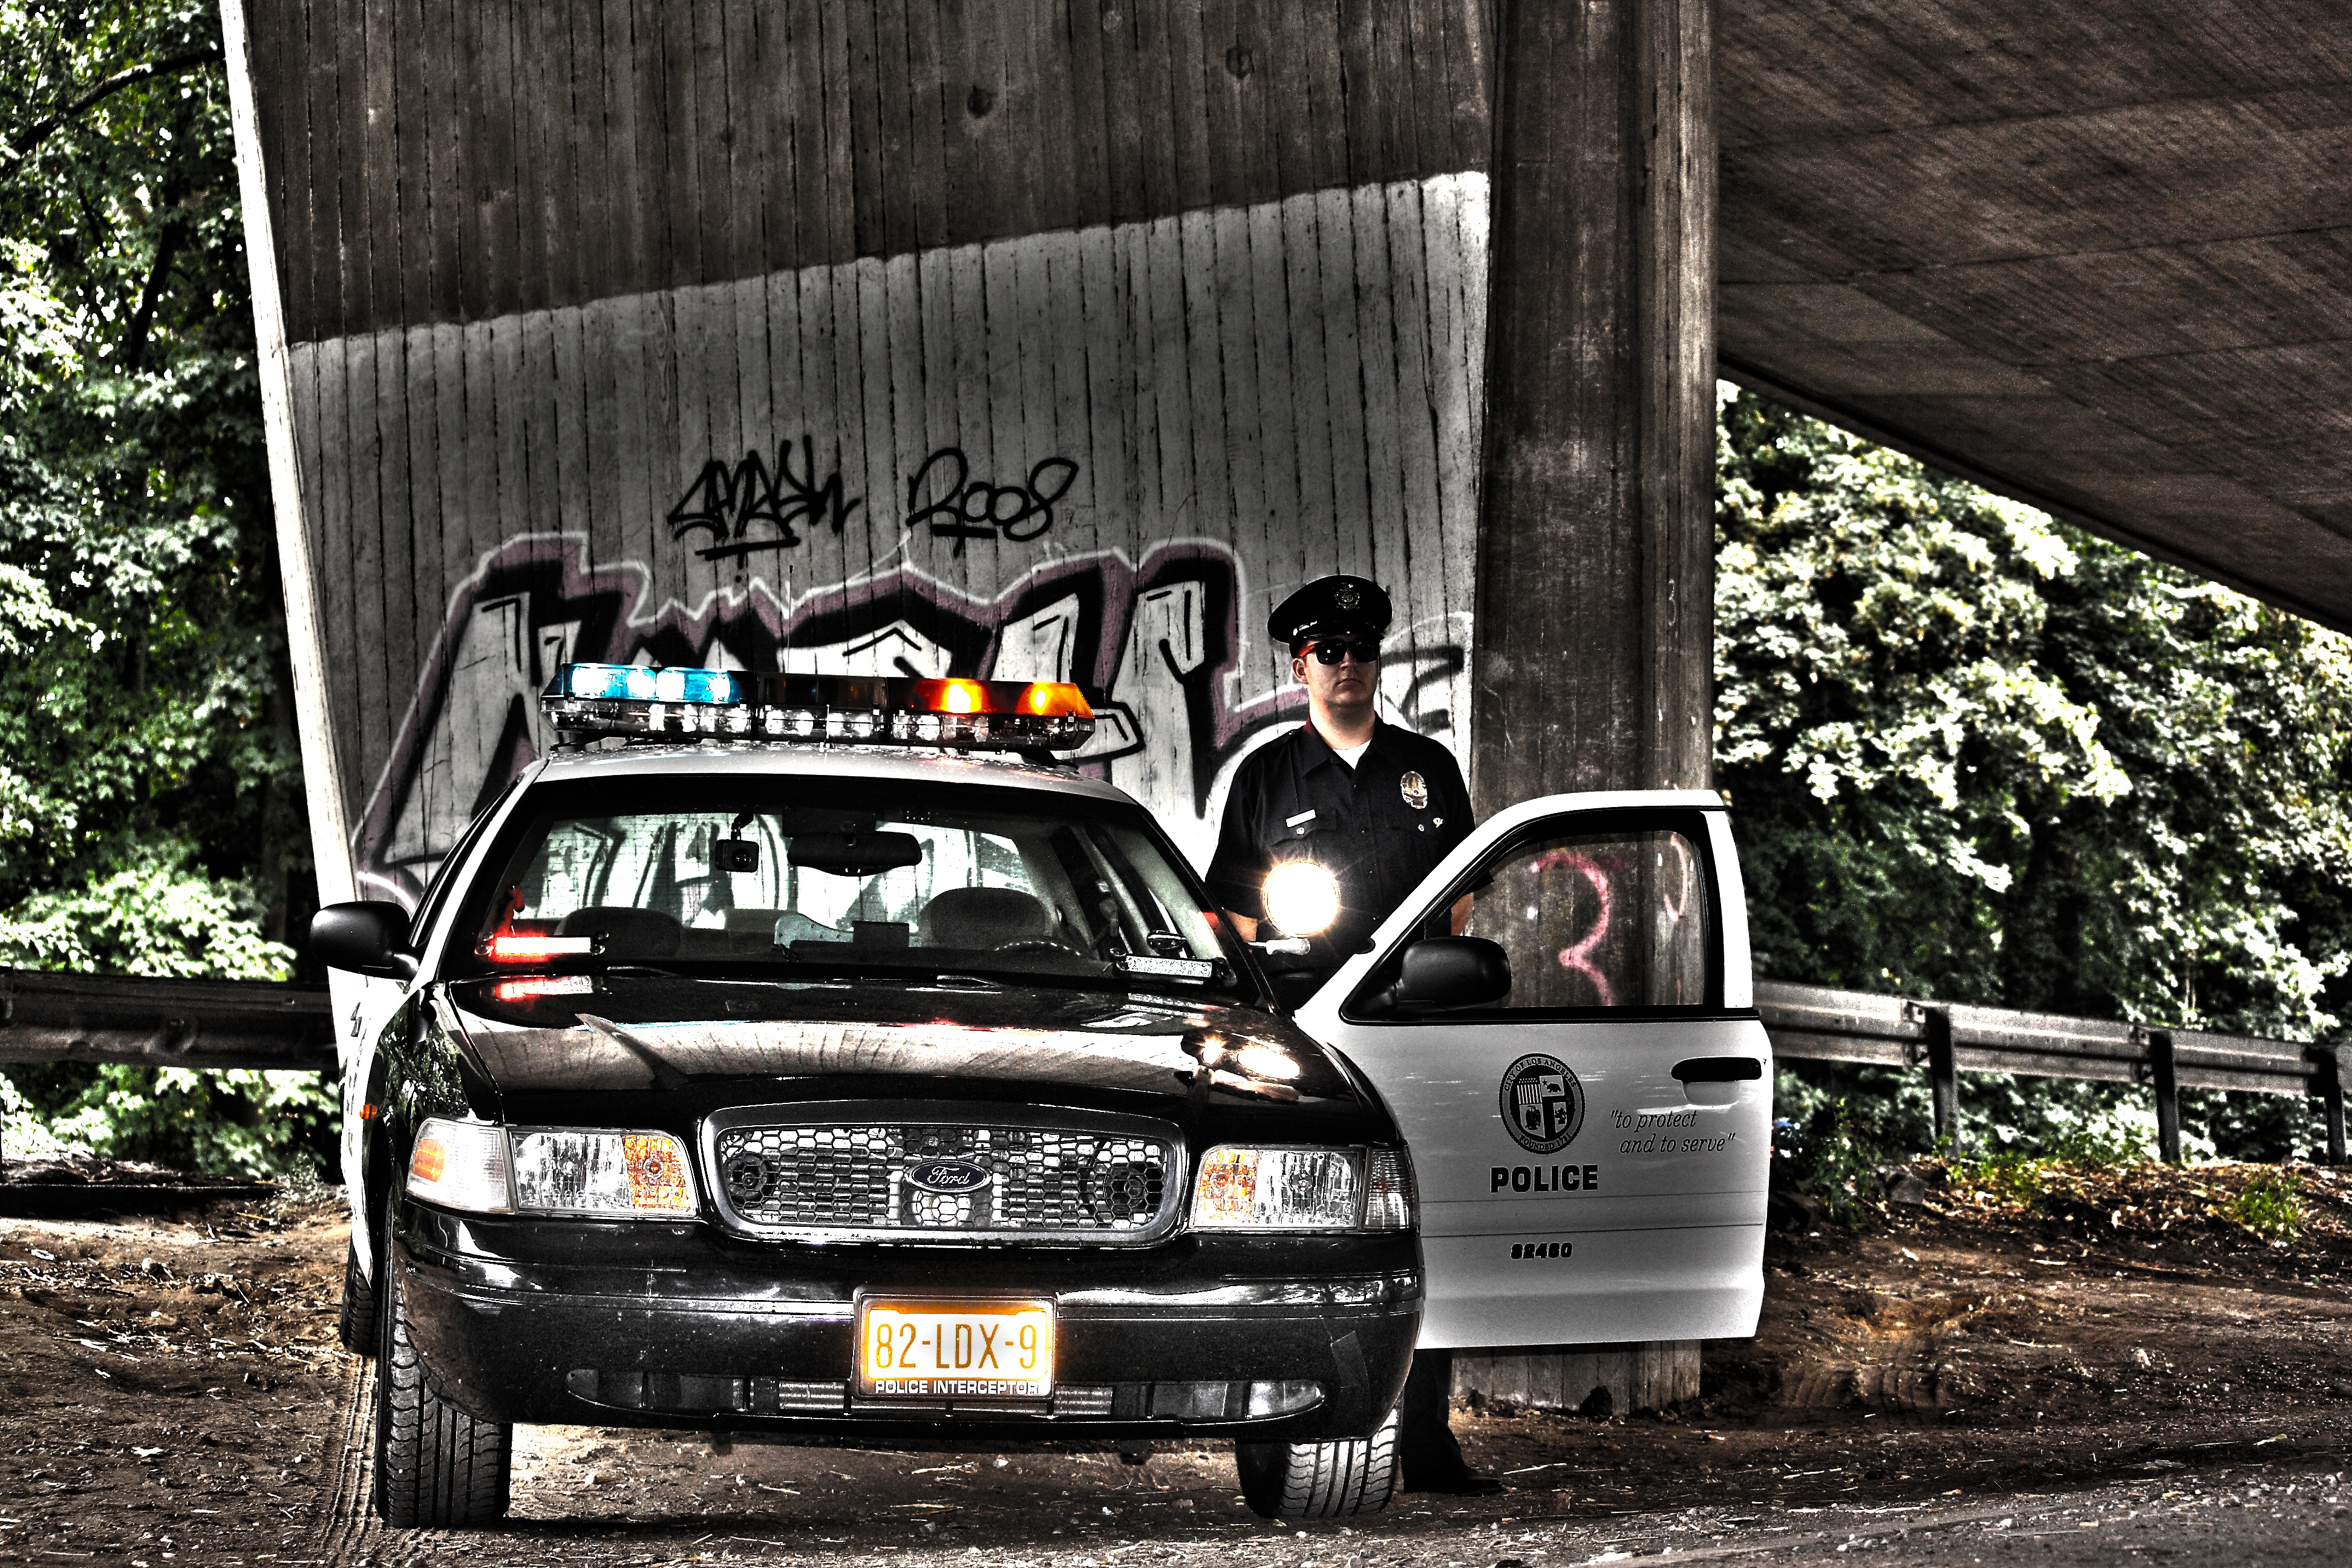
car, driving, vehicle, club, siren, police, filter, cop, image editing, police car, automobile make, luxury vehicle